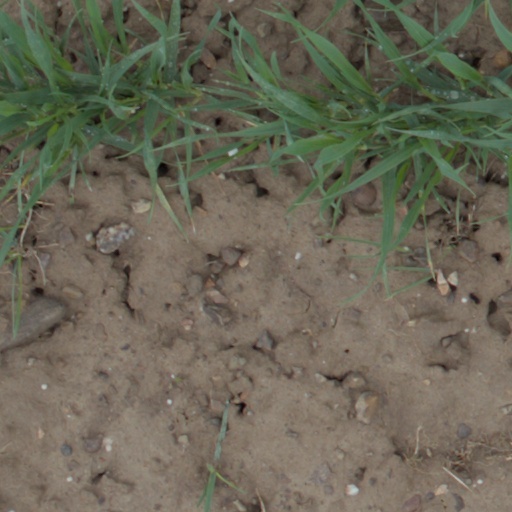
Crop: wheat